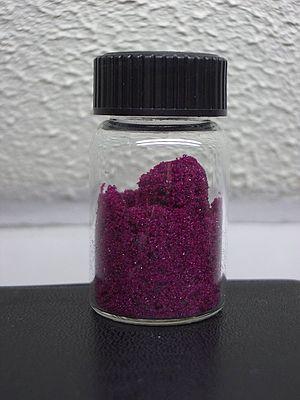
Le chlorure de cobalt(II) est un composé inorganique constitué de cobalt et de chlore, de formule CoCl₂. On le trouve usuellement sous la forme d'hexahydrate CoCl₂•6H₂O, qui est le composé du cobalt le plus commun en laboratoire. Cette forme hexahydrate est violette, alors que la forme anhydre est bleu ciel.